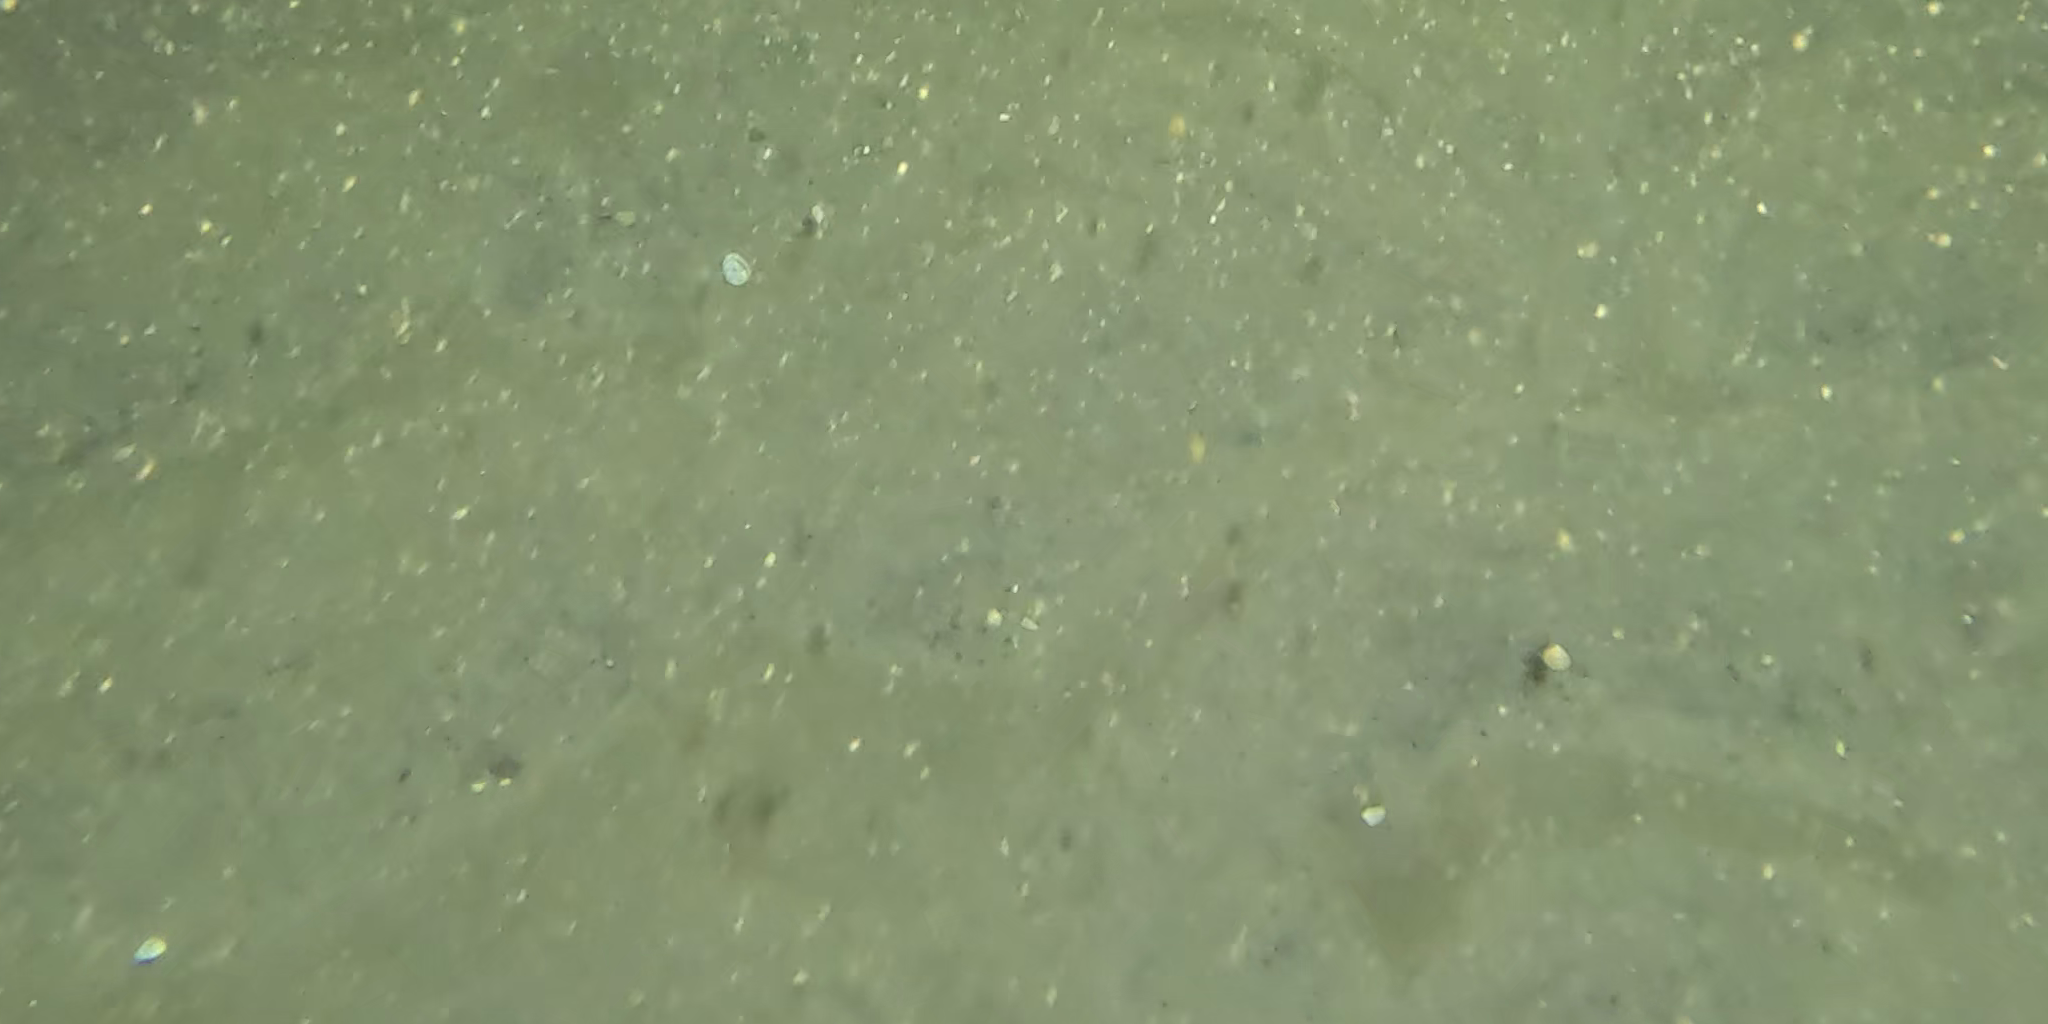
Seabed habitat: sand